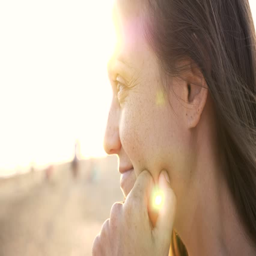
young woman emotional face on the beach , close up natural portrait .